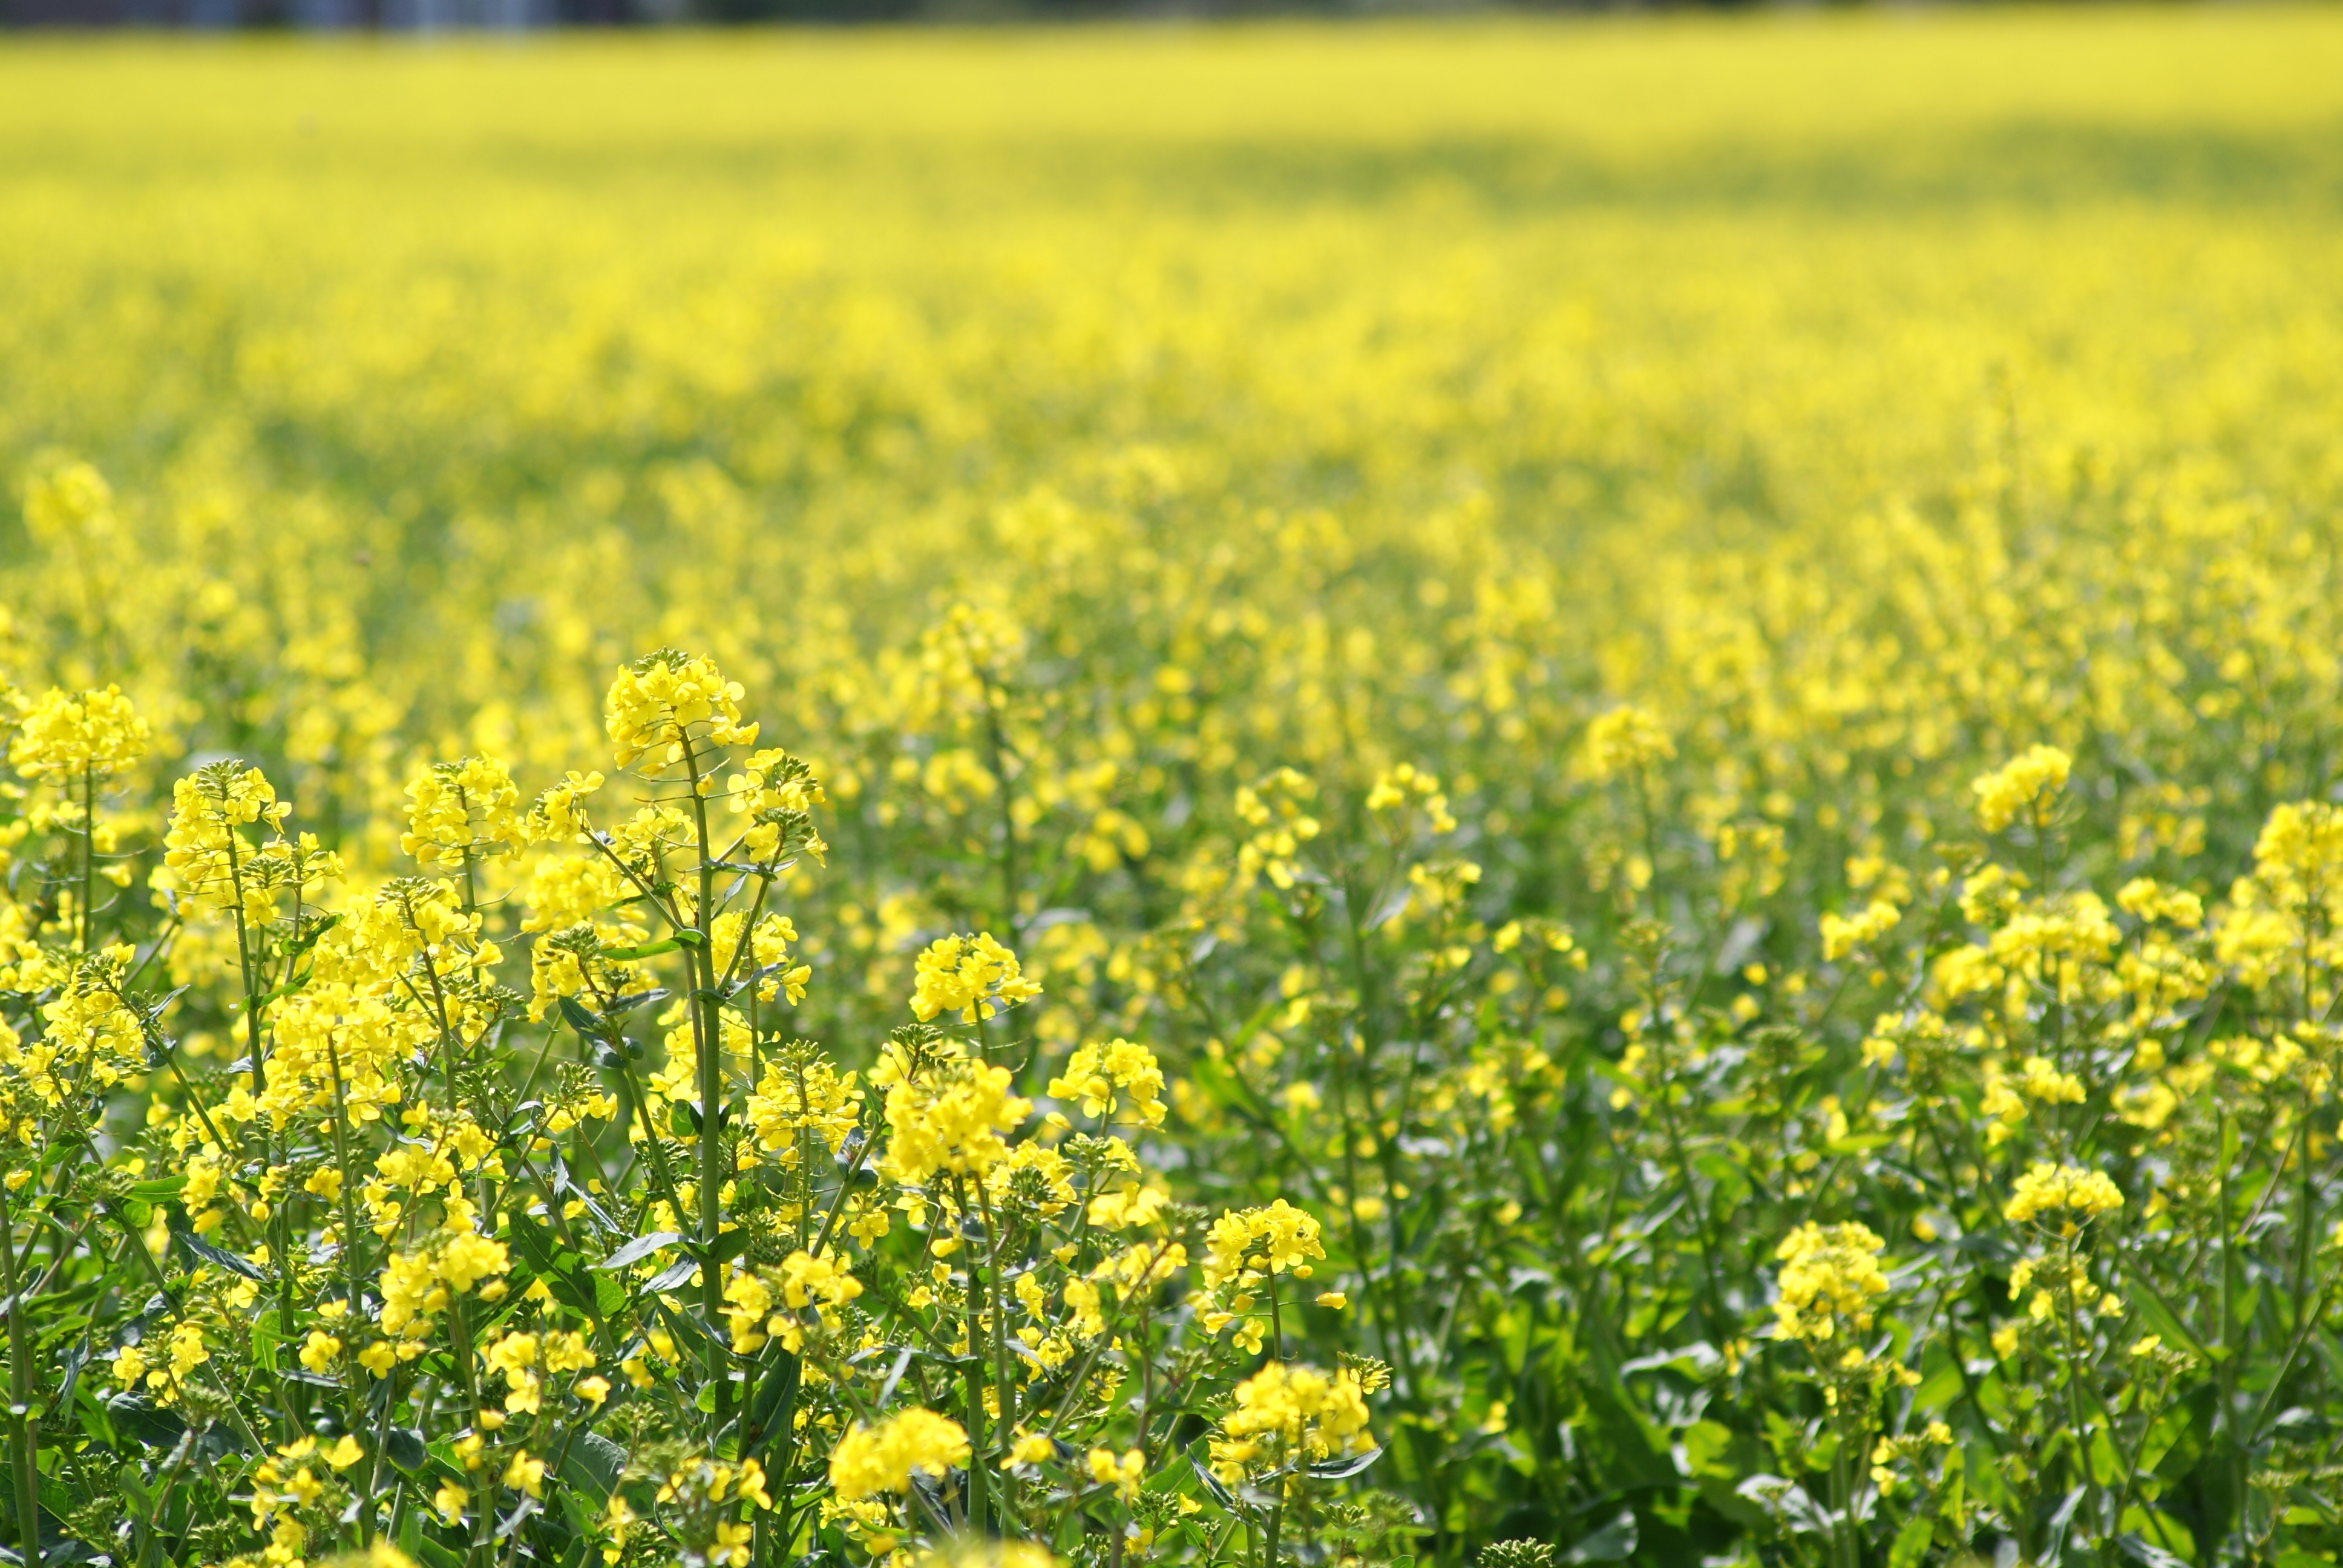
grass, plant, field, meadow, prairie, flower, food, produce, vegetable, crop, pasture, yellow, agriculture, plain, rapeseed, wildflower, grassland, bright, habitat, canola, mustard, brassica, oilseed rape, rape blossom, flowering plant, field of rapeseeds, spring meadow, grass family, land plant, mustard plant, mustard and cabbage family, brassica rapa